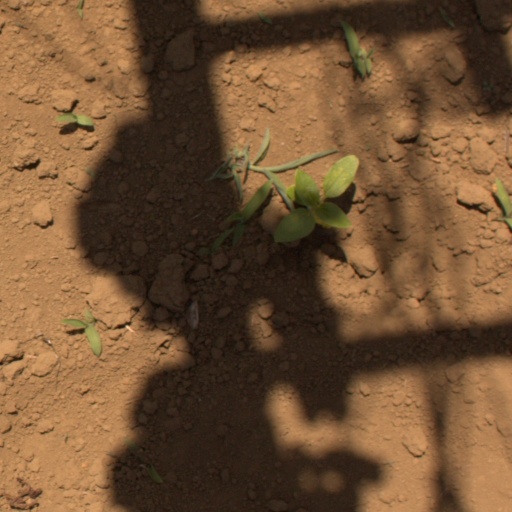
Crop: Jerusalem artichoke